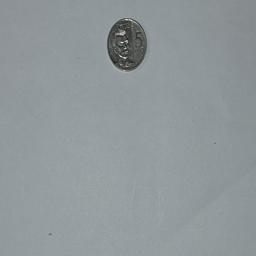
Label: 5_New_Front